Ralph Sasse

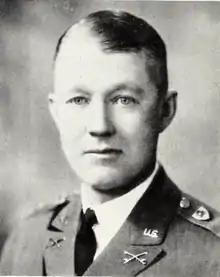
Sasse pictured in "Reveille 1936", Mississippi State yearbook

Ralph Irvine Sasse (July 19, 1889 – October 16, 1954) was an American college football player and coach, athletics administrator, and United States Army officer. He served as the head football coach at the United States Military Academy from 1930 to 1932 and at Mississippi State College, now Mississippi State University, from 1935 to 1937, compiling a career college football record of 45–15–4.